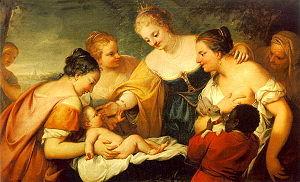
Andrea Celesti est un peintre italien de la fin de la période baroque de l'école vénitienne qui a été actif à Venise à la fin du XVIIᵉ siècle et au début du XVIIIᵉ. À sa maturité son style se rapproche du rococo.